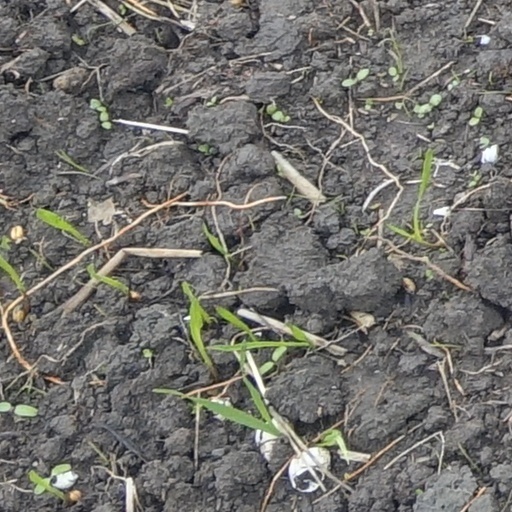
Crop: wheat